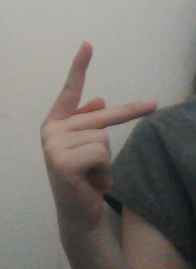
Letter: dha